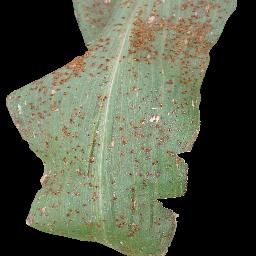
Label: Corn_(Maize)___Common_Rust